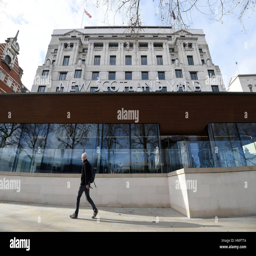
structure , as construction work continues on the new headquarters